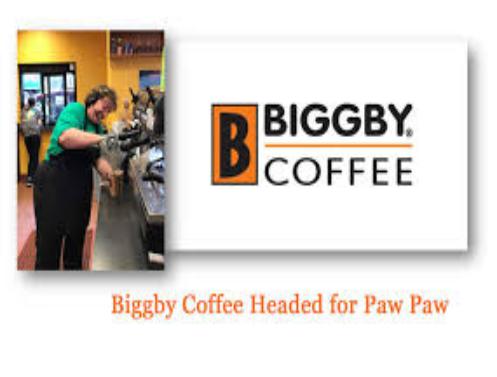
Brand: Biggby Coffee
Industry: Food